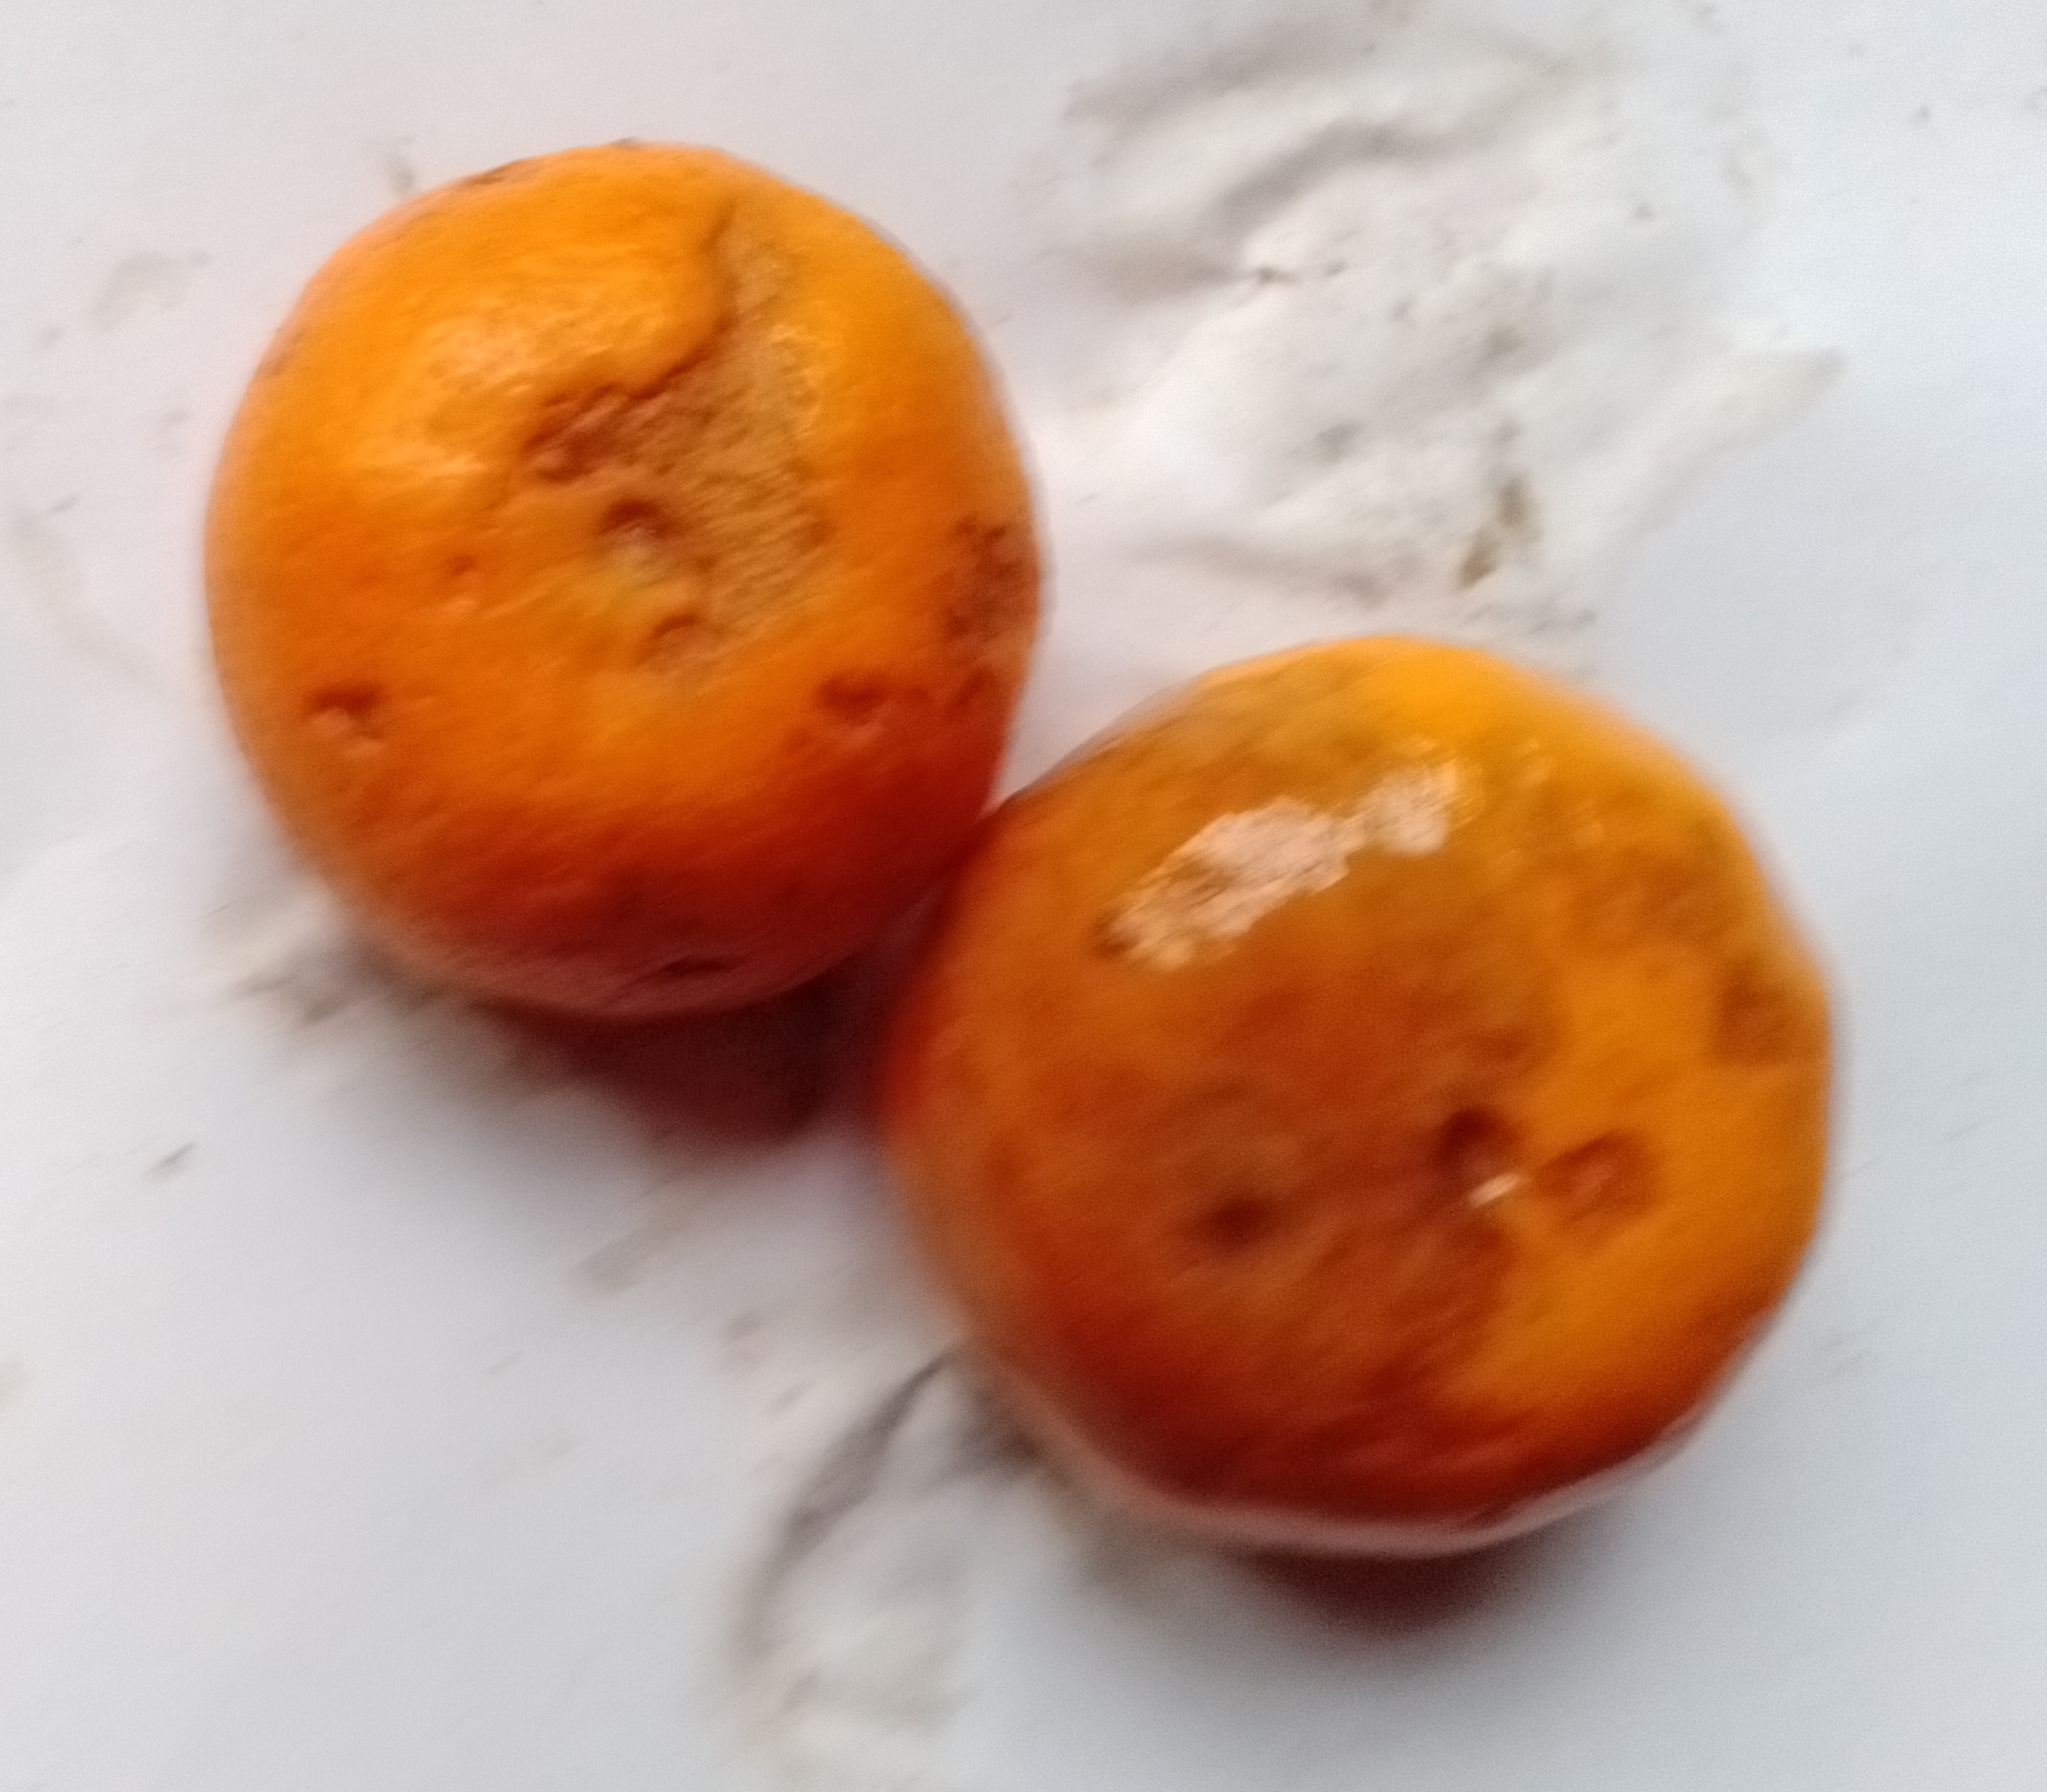
Fruit: orange
Condition: rotten